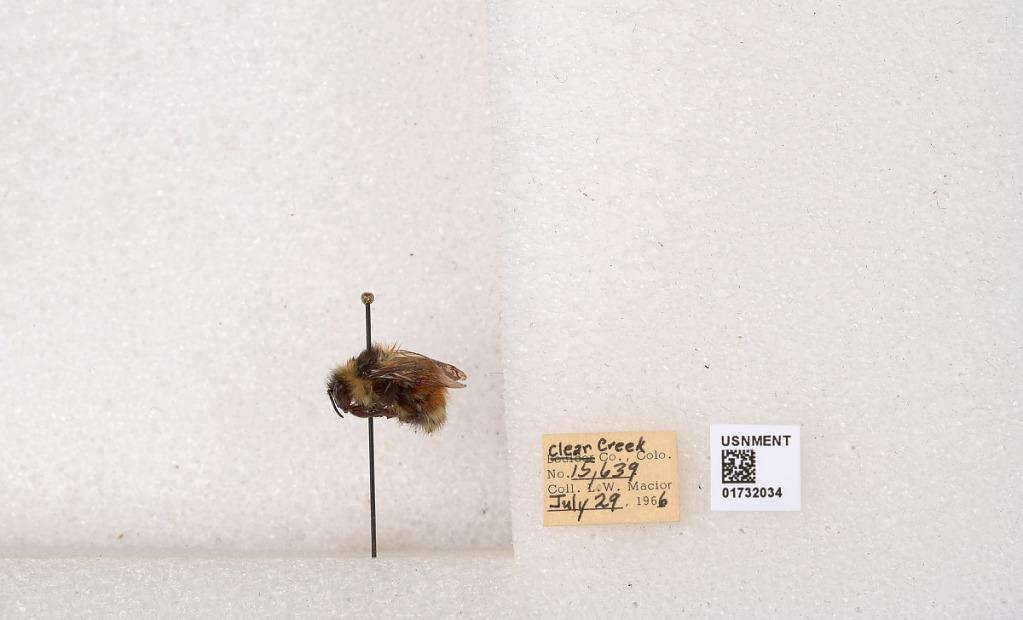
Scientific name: Bombus (Pyrobombus) sylvicola Kirby
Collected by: L. Macior
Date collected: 1966-7-29
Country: United States
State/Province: Colorado
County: Clear Creek
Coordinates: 39.7006, -105.694